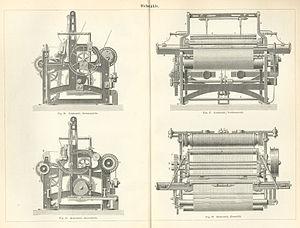
métiers à tisser